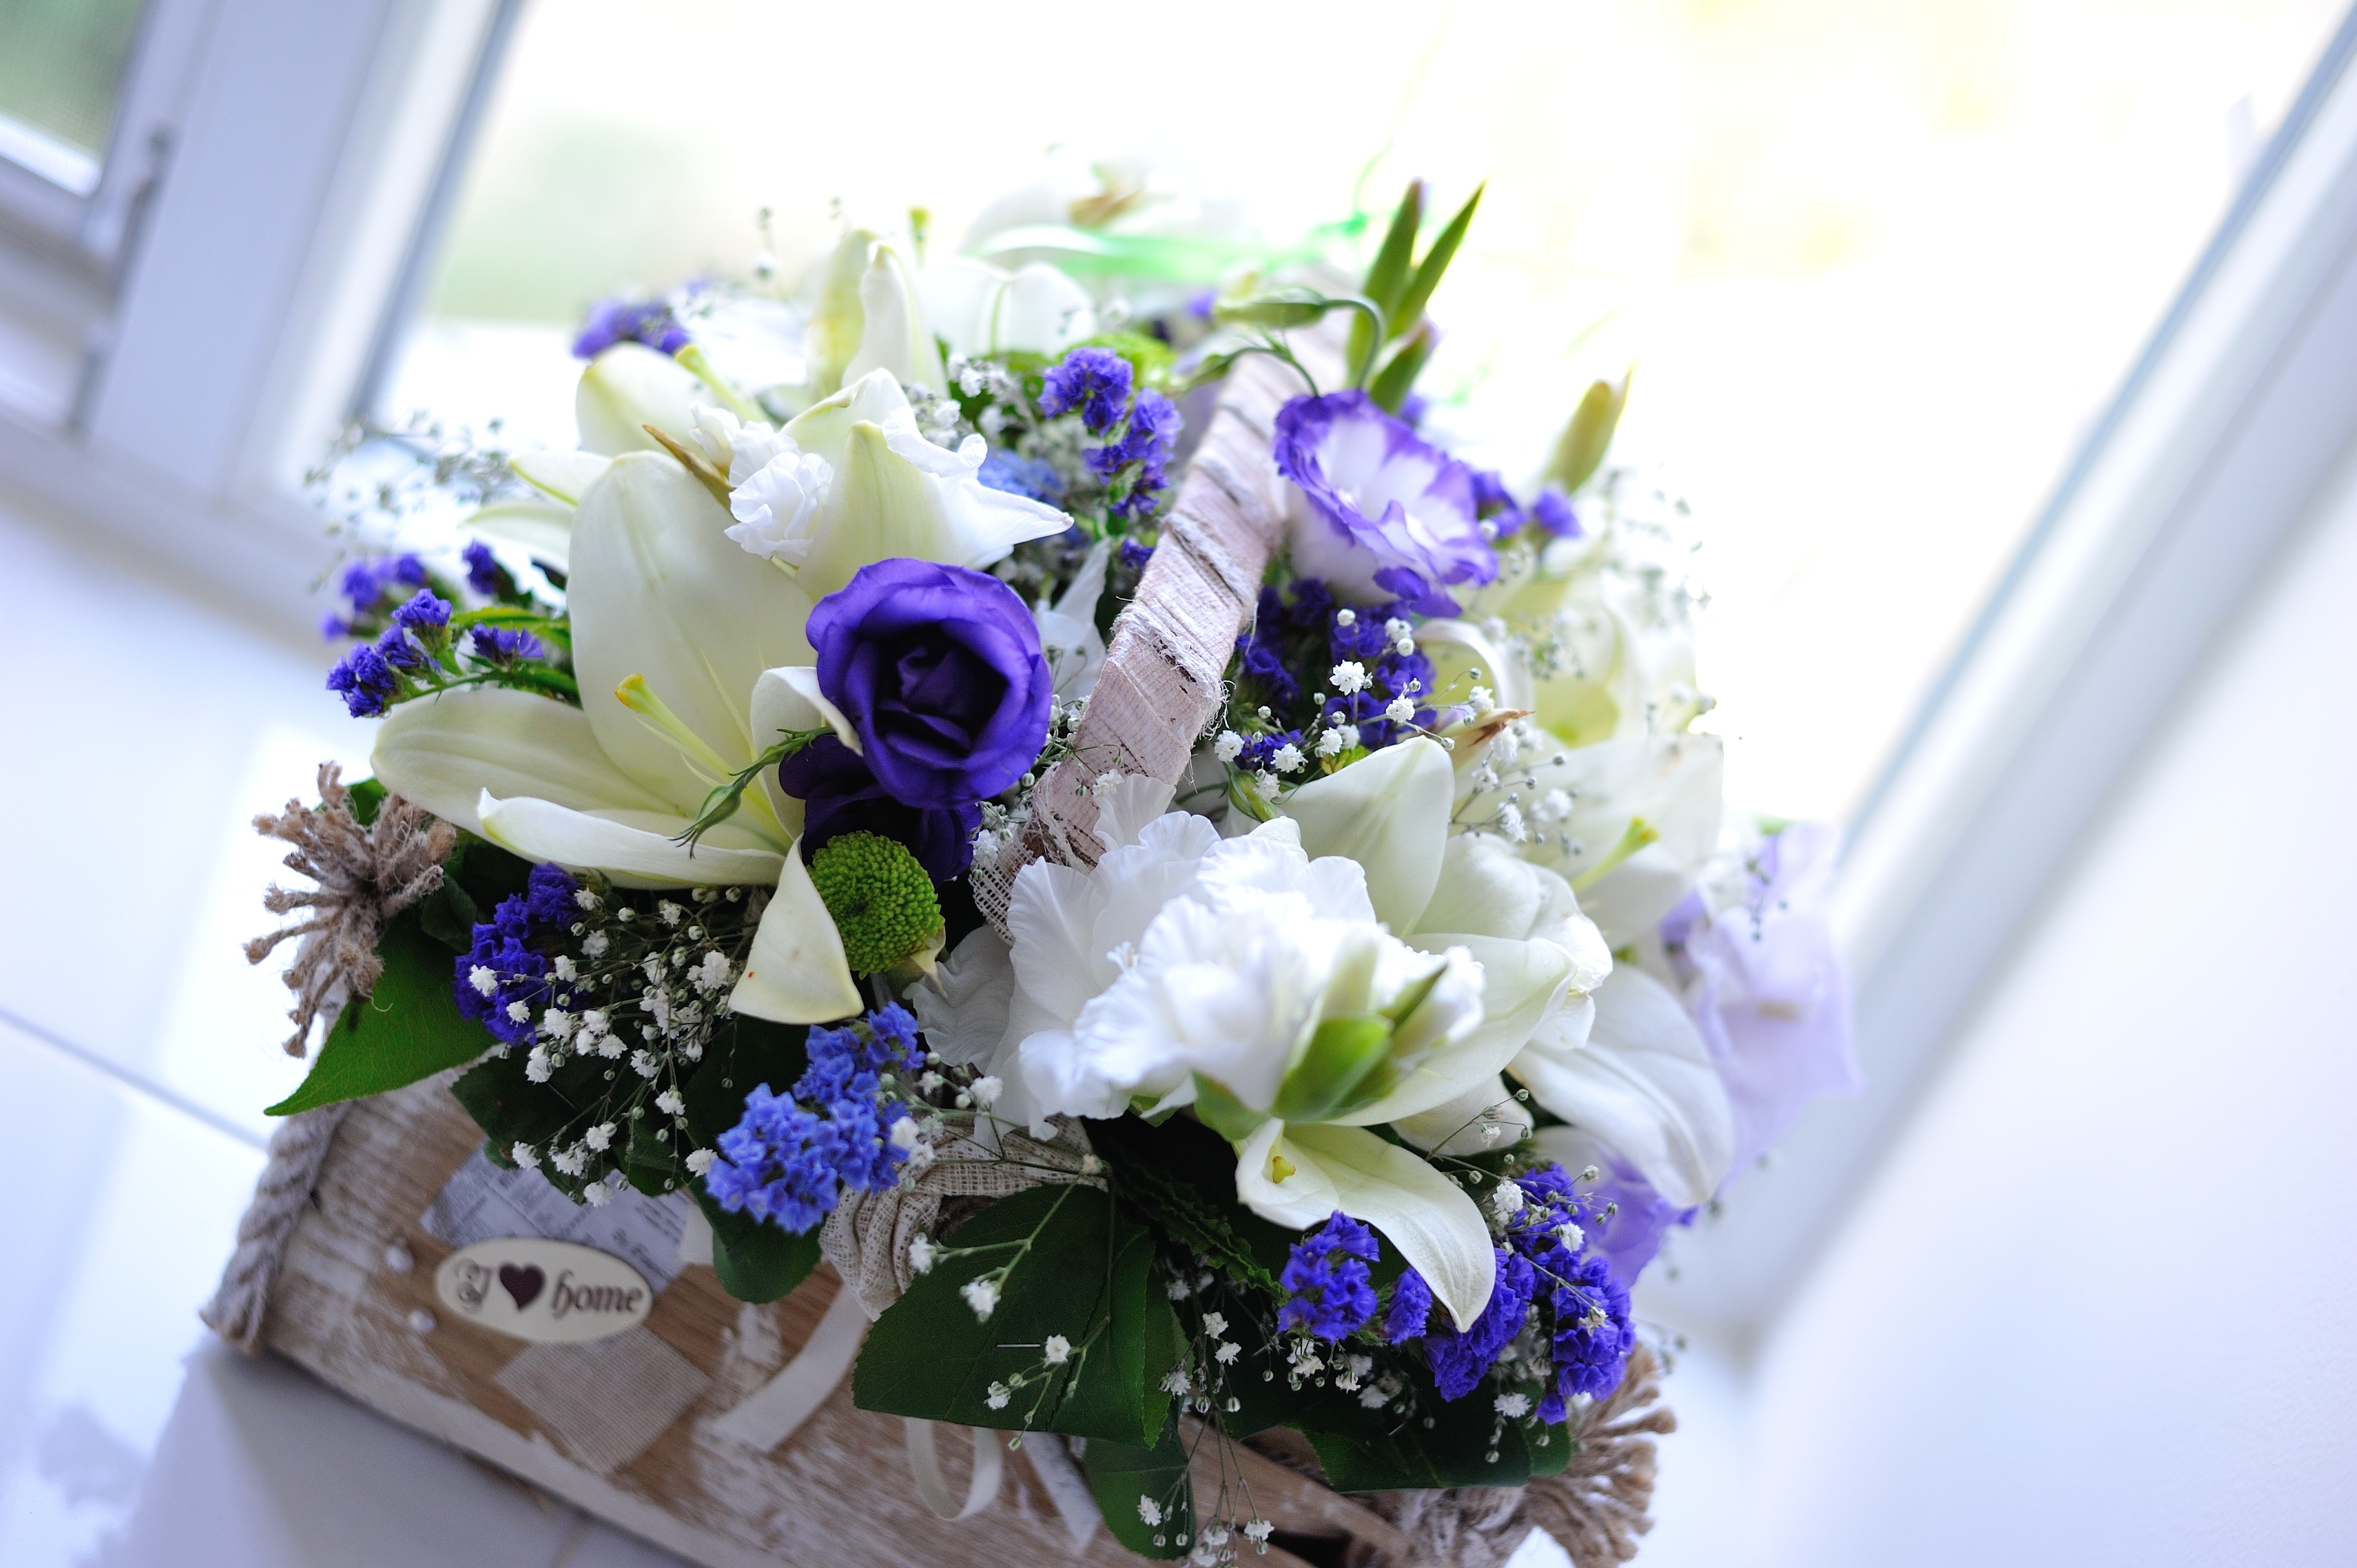
plant, flower, purple, petal, bouquet, blue, flora, flowers, floristry, summer flowers, flowering plant, beautiful flowers, flower bouquet, cut flowers, basket of flowers, floral design, centrepiece, land plant, flower arranging